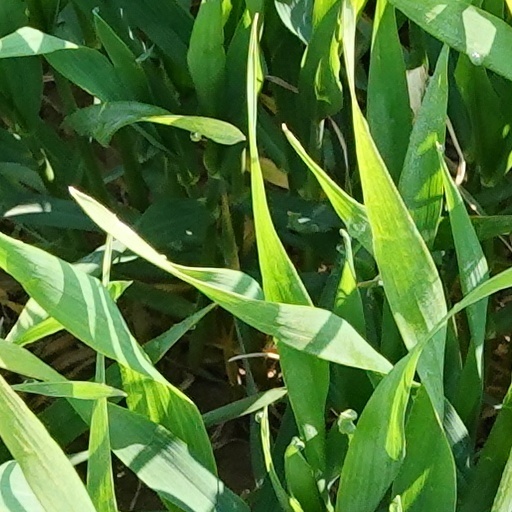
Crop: wheat